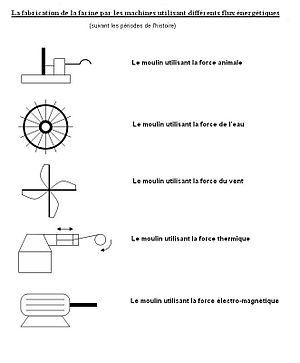
Cet article a pour but de faire connaître le « côté » scientifique de Lazare Carnot en présentant deux de ses essais :